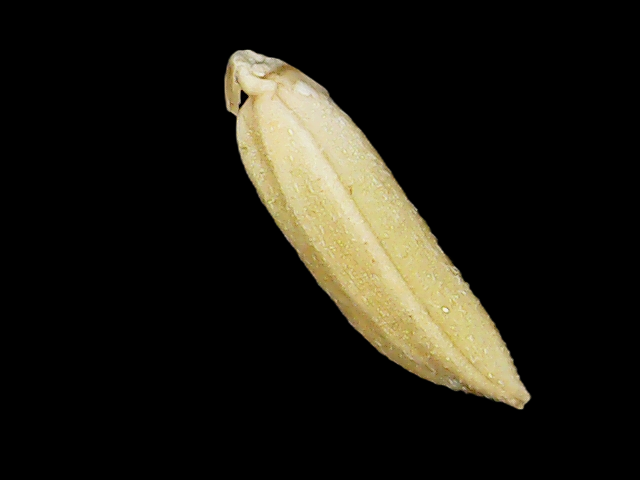
Rice variety: Binadhan21